Monroe Township, Middlesex County, New Jersey

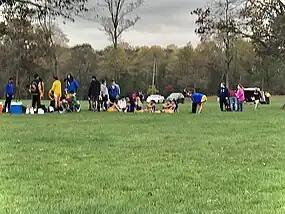
Youth of Monroe at a track and field competition

Monroe Township is not officially broken down into traditional neighborhoods (the Census-designated places oriented around active adult communities notwithstanding), but over the years, residents have given names to various unincorporated neighborhoods within the township. Three common names heard in the township are Mill Lake Manor (an area centered on Monmouth Road and 10th Avenue) and Outcalt (in the northern part of the township, near Spotswood and Helmetta). For those who have lived in Mill Lake Manor, the area is broken down further into the "Old" and "New" Manor (split by Monmouth Road on the east and west sides, the Old being east and the New being the west side). The Manor also encompasses the developments of Inwood. The neighborhood east of Spotswood-Englishtown Road, centered on Monmouth Road, extending down to 1st Avenue, is called North Manor or Manor Heights.